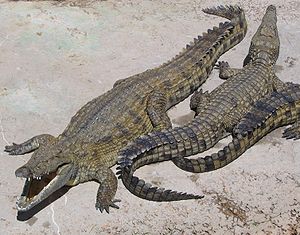
Egentlige krokodiller
Nilkrokodille (Crocodylus niloticus)
Nilkrokodille (Crocodylus niloticus)
De egentlige krokodiller er en familie af krybdyr i krokodille-ordenen. Hos de egentlige krokodiller er den fjerde tand i underkæben synlig, når dyret har lukket mund.